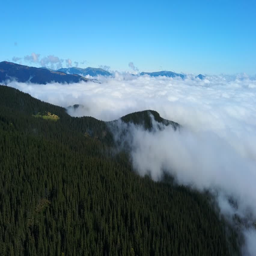
aerial view : beautiful nature landscape of morning mist .